Battle of Mogadishu (1993)

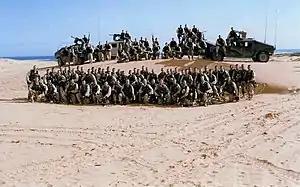
Soldiers training in desert

According to the Red Cross, there were 215 Somalis casualties, although in the aftermath of the attack they were able to survey the dead and injured at only two of the hospitals in Mogadishu. Human Rights Watch declared that the attack "looked like mass murder" and an American reporter who was present on the scene said that the raid was far deadlier than U.S. and U.N. officials acknowledged. An SNA official reported 73 were killed including many prominent clan elders, a charge UNOSOM denied. Bowden noted that every eyewitness he interviewed placed the number of dead at 70 or more and that former ambassador and U.S. special envoy to Somalia Robert B. Oakley accepted this figure. He further noted that many of those interviewed, including non-Somali aid workers, would say that many of those killed in the attack had been well-respected moderates opposed to Aidid. Regardless of the meeting's true intent, the attack is generally considered as the most significant of the many incidents that occurred in 1993 that caused many Somalis to turn against UNOSOM II, especially the U.S. contingent.